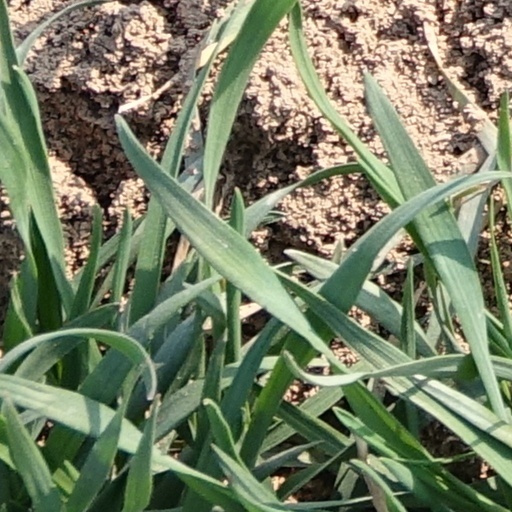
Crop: wheat